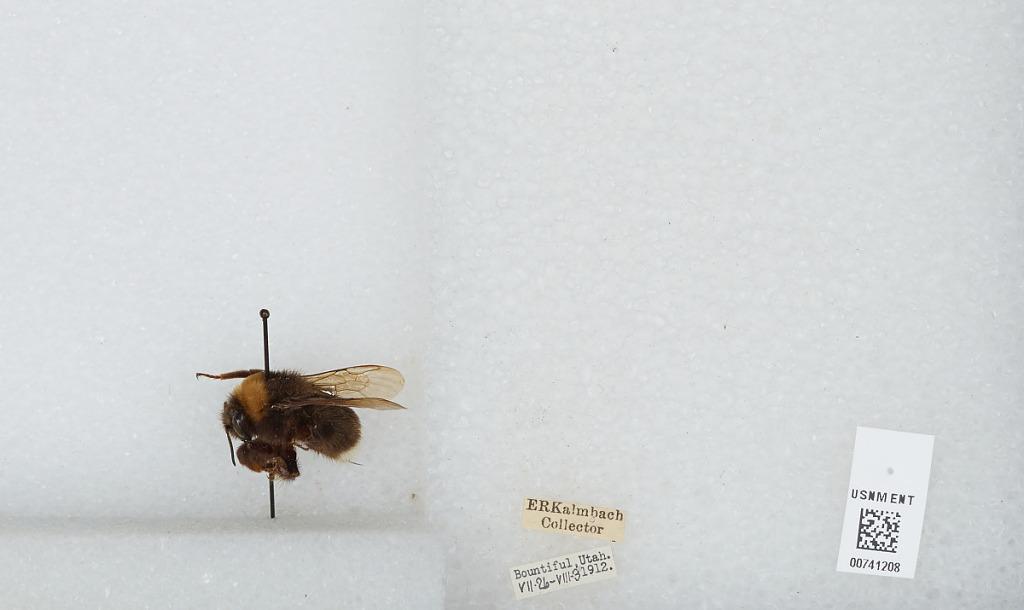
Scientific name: Bombus (Bombus) occidentalis Greene
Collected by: E. Kalmbach
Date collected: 1912-7-26
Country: United States
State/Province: Utah
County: Davis
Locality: Bountiful
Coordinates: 40.8797, -111.872